Sri Lankan economic crisis (2019–2024)

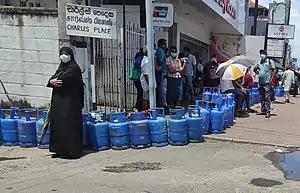
People waiting for hours to refill liquefied petroleum gas cylinders

The Sri Lankan economic crisis is an economic crisis in Sri Lanka that started in 2019. It is the country's worst economic crisis since its independence in 1948. It has led to unprecedented levels of inflation, near-depletion of foreign exchange reserves, shortages of medical supplies, and an increase in prices of basic commodities. The crisis is said to have begun due to multiple compounding factors like tax cuts, money creation, a nationwide policy to shift to organic or biological farming, the 2019 Sri Lanka Easter bombings, and the impact of the COVID-19 pandemic in Sri Lanka. The subsequent economic hardships resulted in the 2022 Sri Lankan protests. Sri Lanka received a lifeline in the form of an Indian line of credit amounting to $4 billion. This substantial credit infusion served to cover the costs of importing essential goods and fuel. As a result, the foreign currency reserves of debt-ridden Sri Lanka experienced a notable improvement, reaching $2.69 billion.